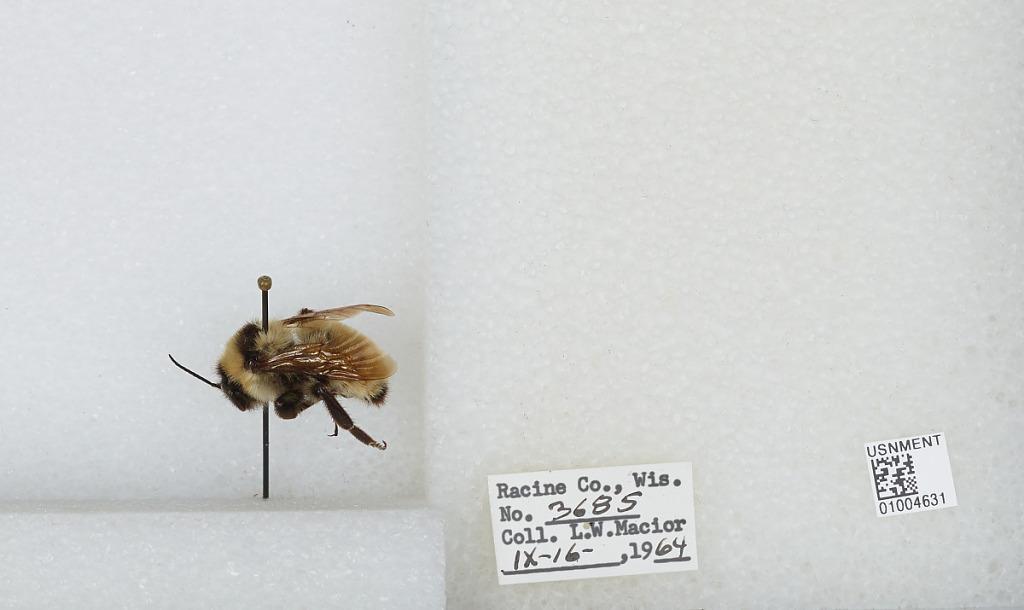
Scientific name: Bombus (Fervidobombus) fervidus fervidus (Fabricius)
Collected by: L. Macior
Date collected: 1964-9-16
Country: United States
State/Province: Wisconsin
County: Racine
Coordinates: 42.78, -87.76